Frederick Francis Charles Curtis

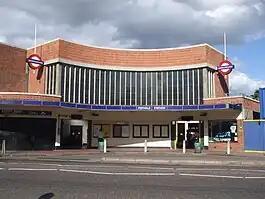
Perivale tube station of 1947

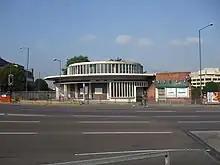
Hanger Lane tube station of 1947

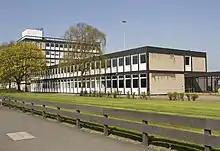
Railway Technical Centre, Derby 1965-68

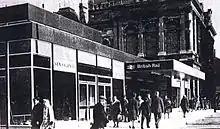
Sunderland station 1965

Frederick Francis Charles Curtis FRIBA (9 August 1903 – 16 June 1975) was the first chief architect for British Railways from 1948.